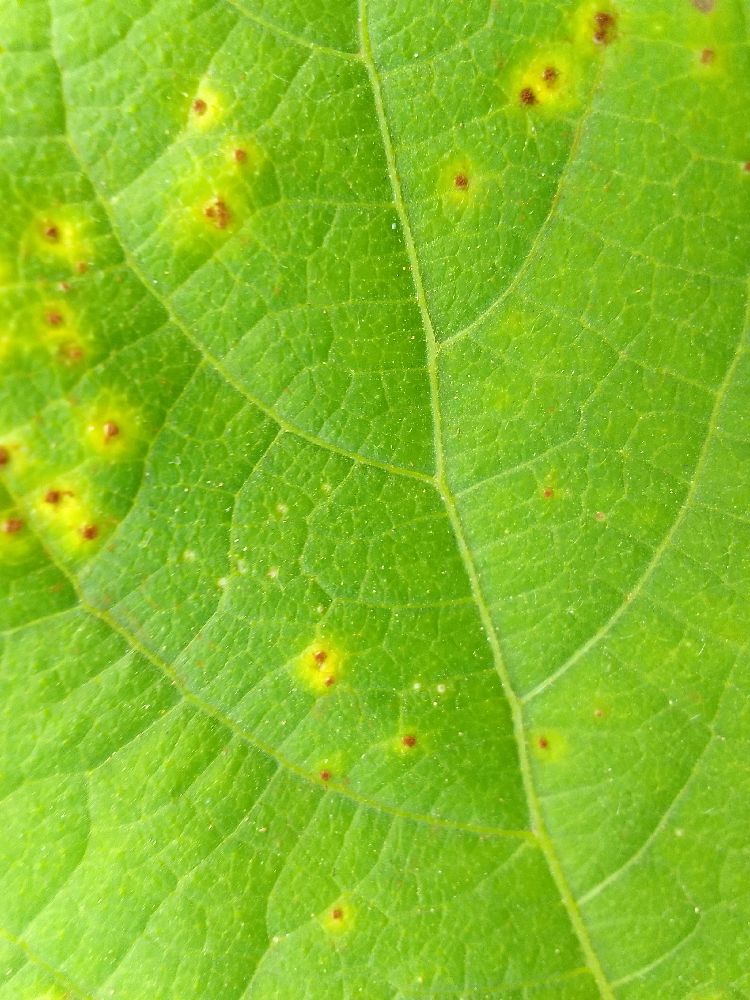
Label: rust